Answer in natural language. Which object is closer to the camera taking this photo, black color square  armchair (highlighted by a blue box) or dark brown wooden dresser with six drawers (highlighted by a green box)? Choose between the following options: black color square  armchair (highlighted by a blue box) or dark brown wooden dresser with six drawers (highlighted by a green box)
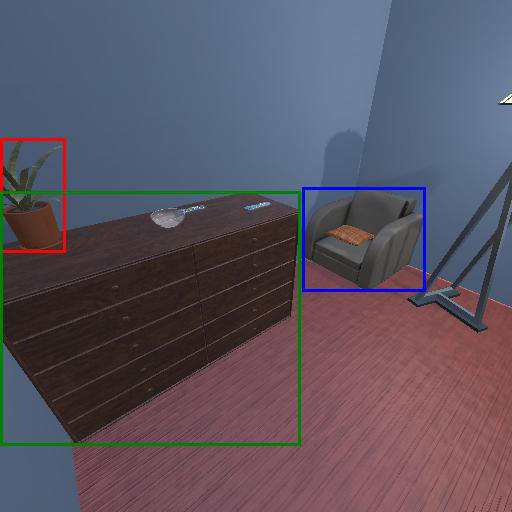
<answer>dark brown wooden dresser with six drawers (highlighted by a green box)</answer>